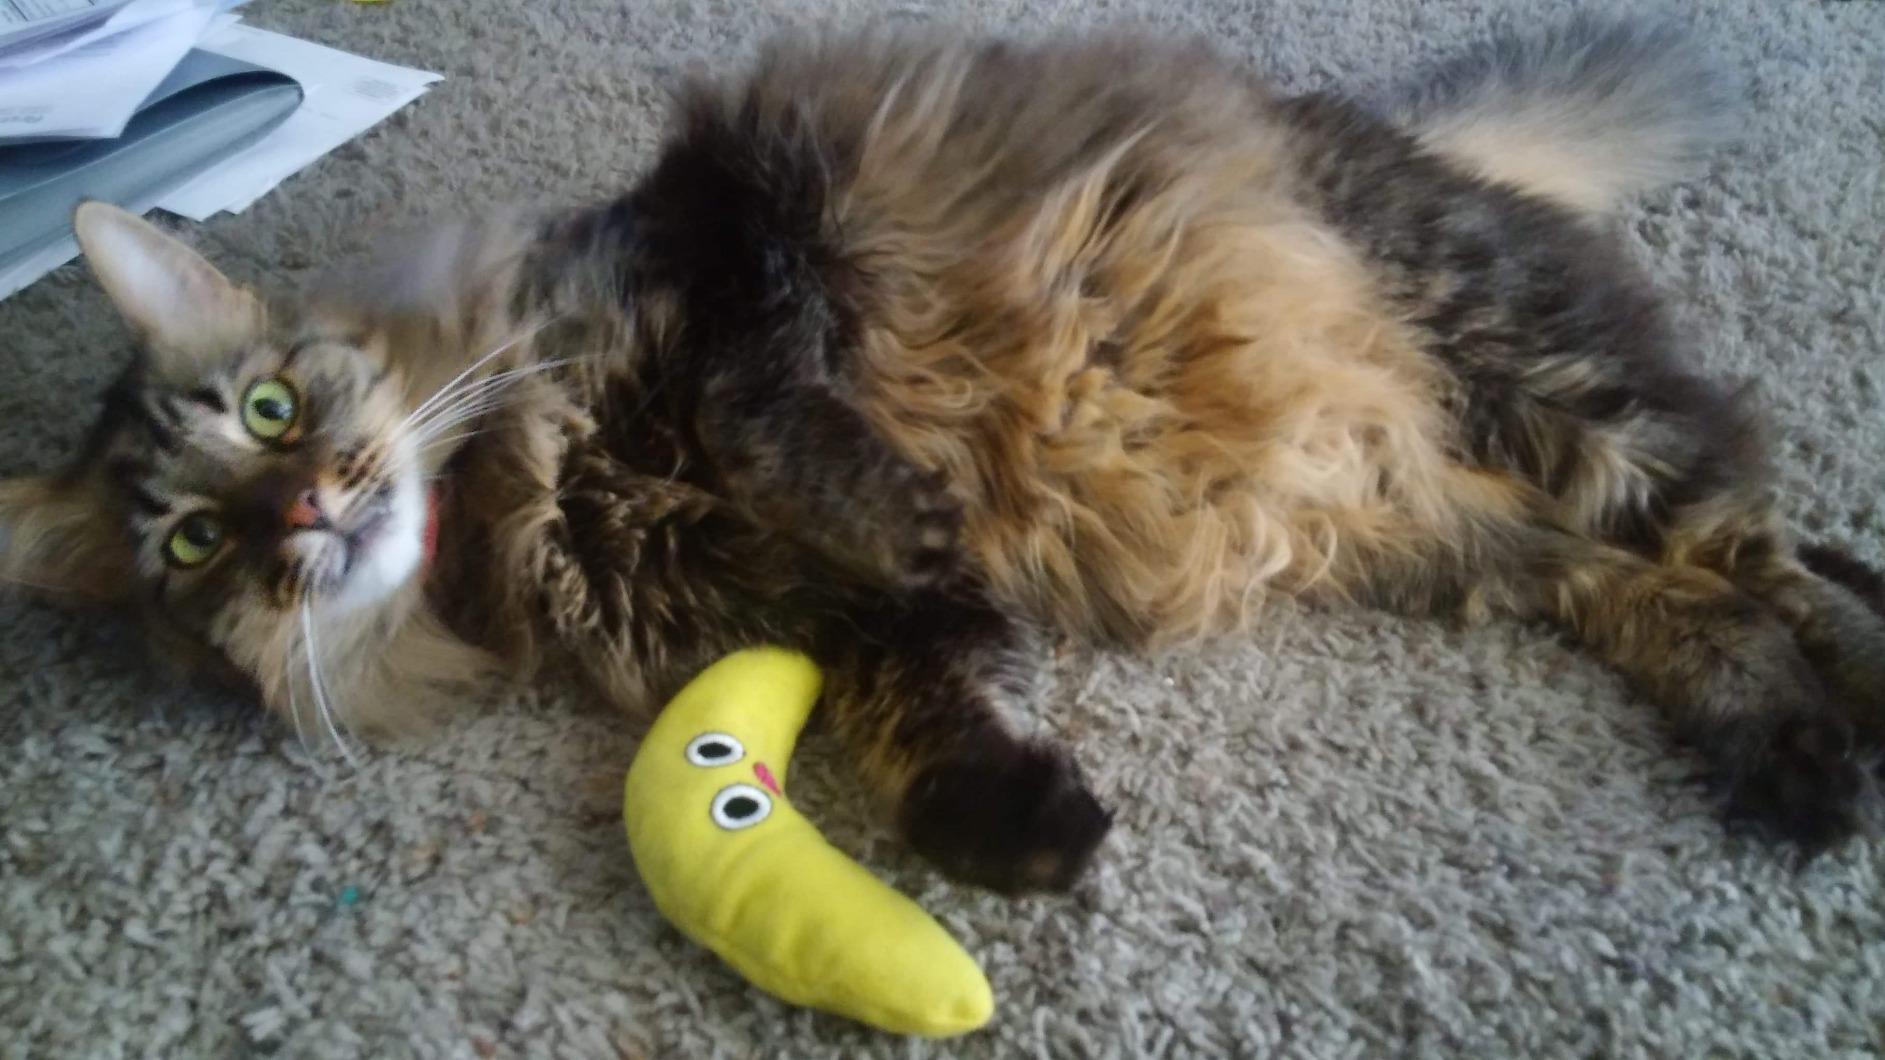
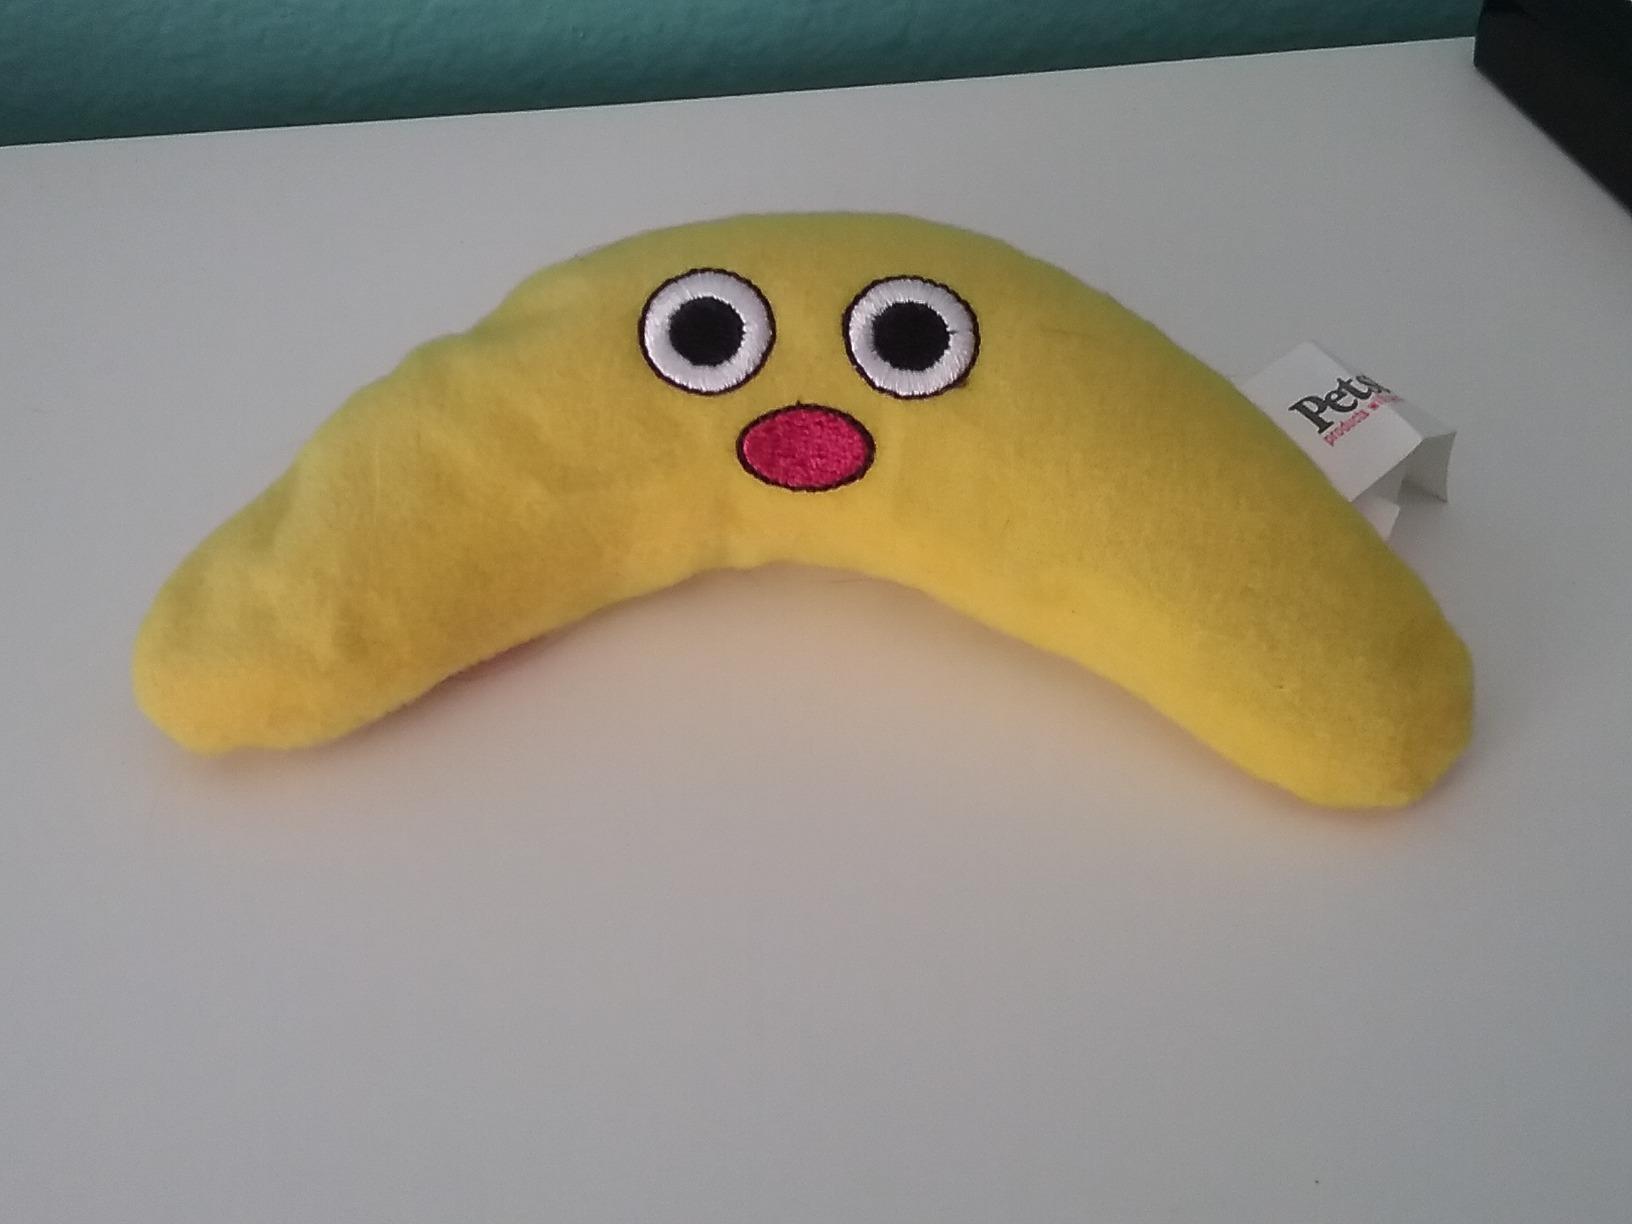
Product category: items_toy
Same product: yes